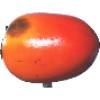
Label: Kaki 1